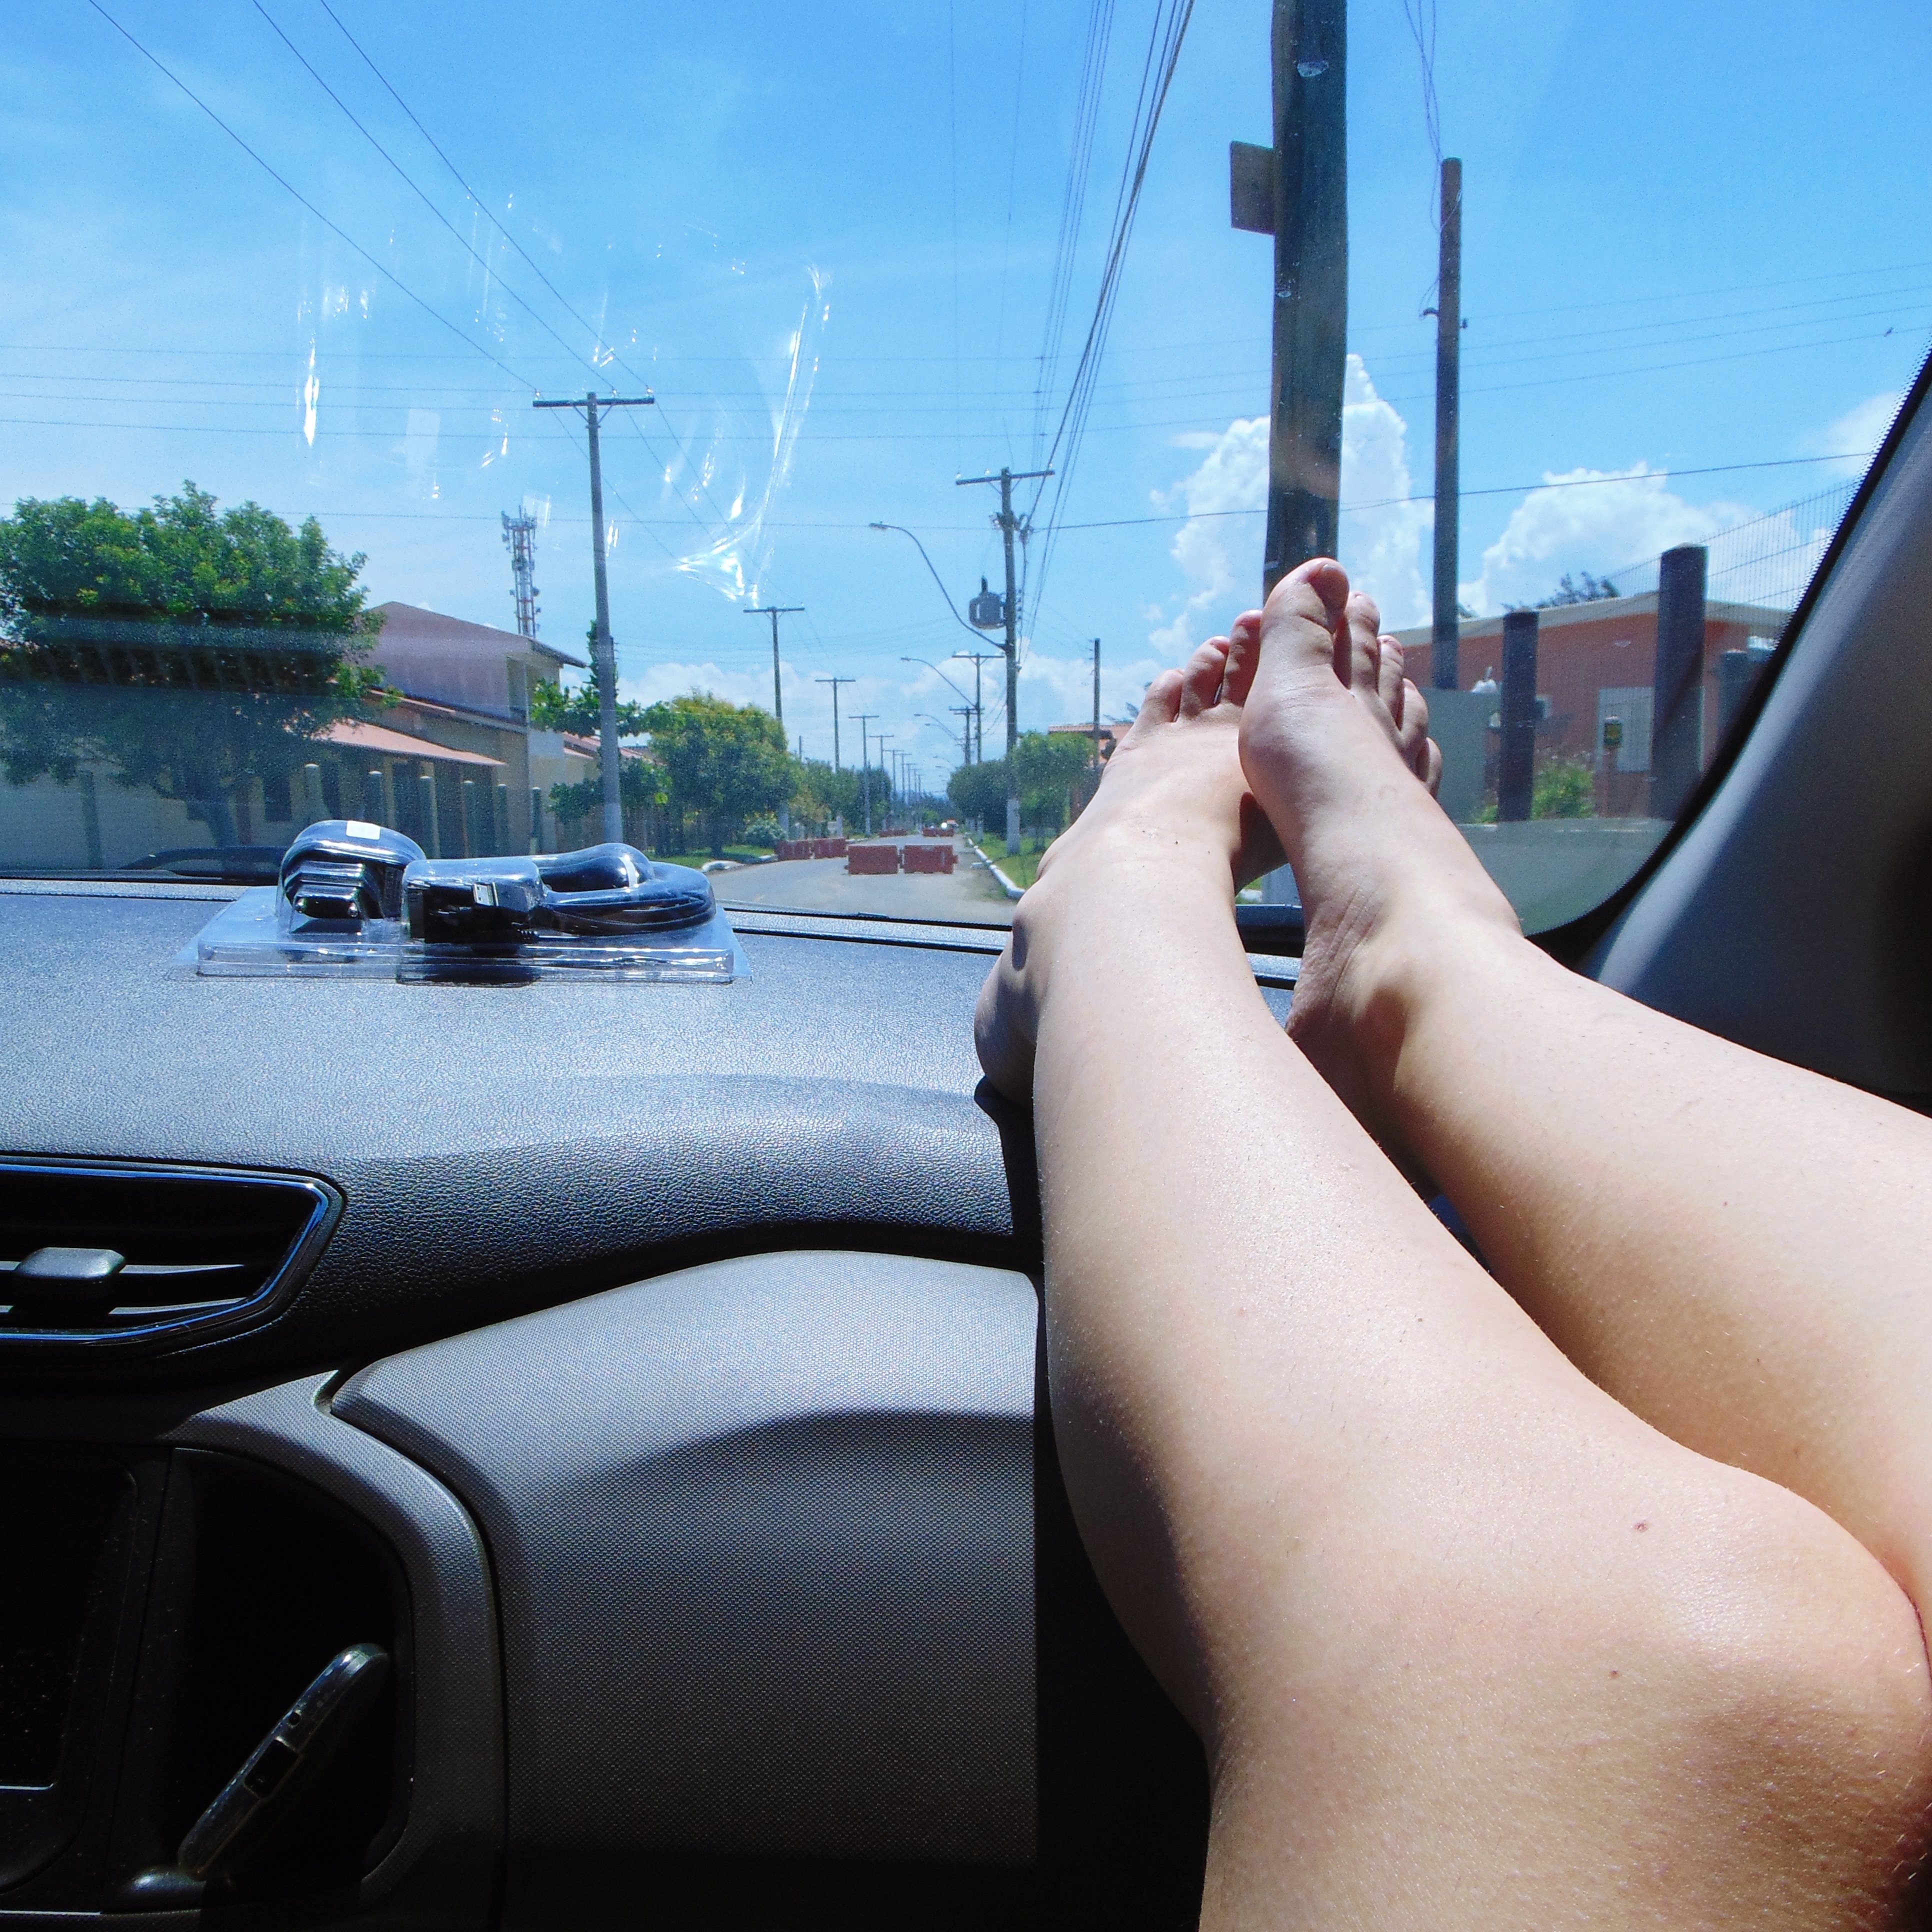
driving, leg, vehicle